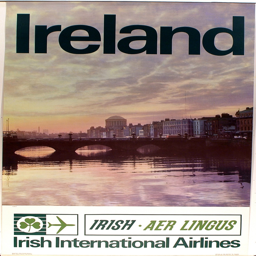
this poster shows bridge over river .